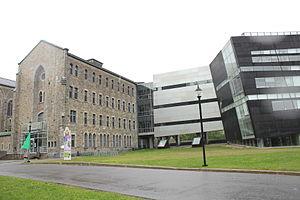
Le Cégep Gérald-Godin est un collège d'enseignement général et professionnel francophone de l'ouest de l'Île de Montréal.